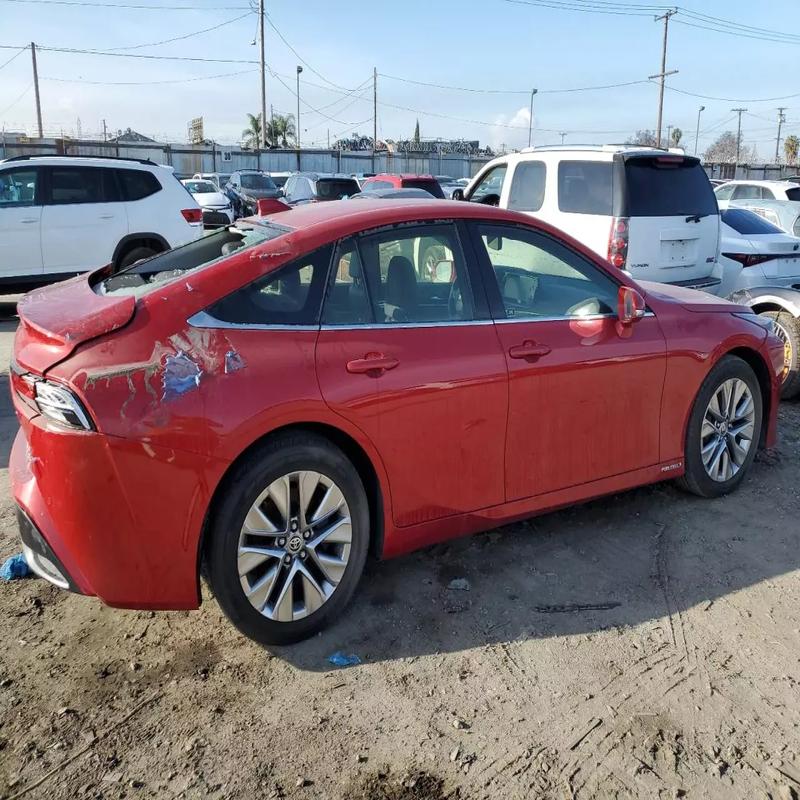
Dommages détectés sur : aile arrière droite, feu arrière droit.
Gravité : majeur